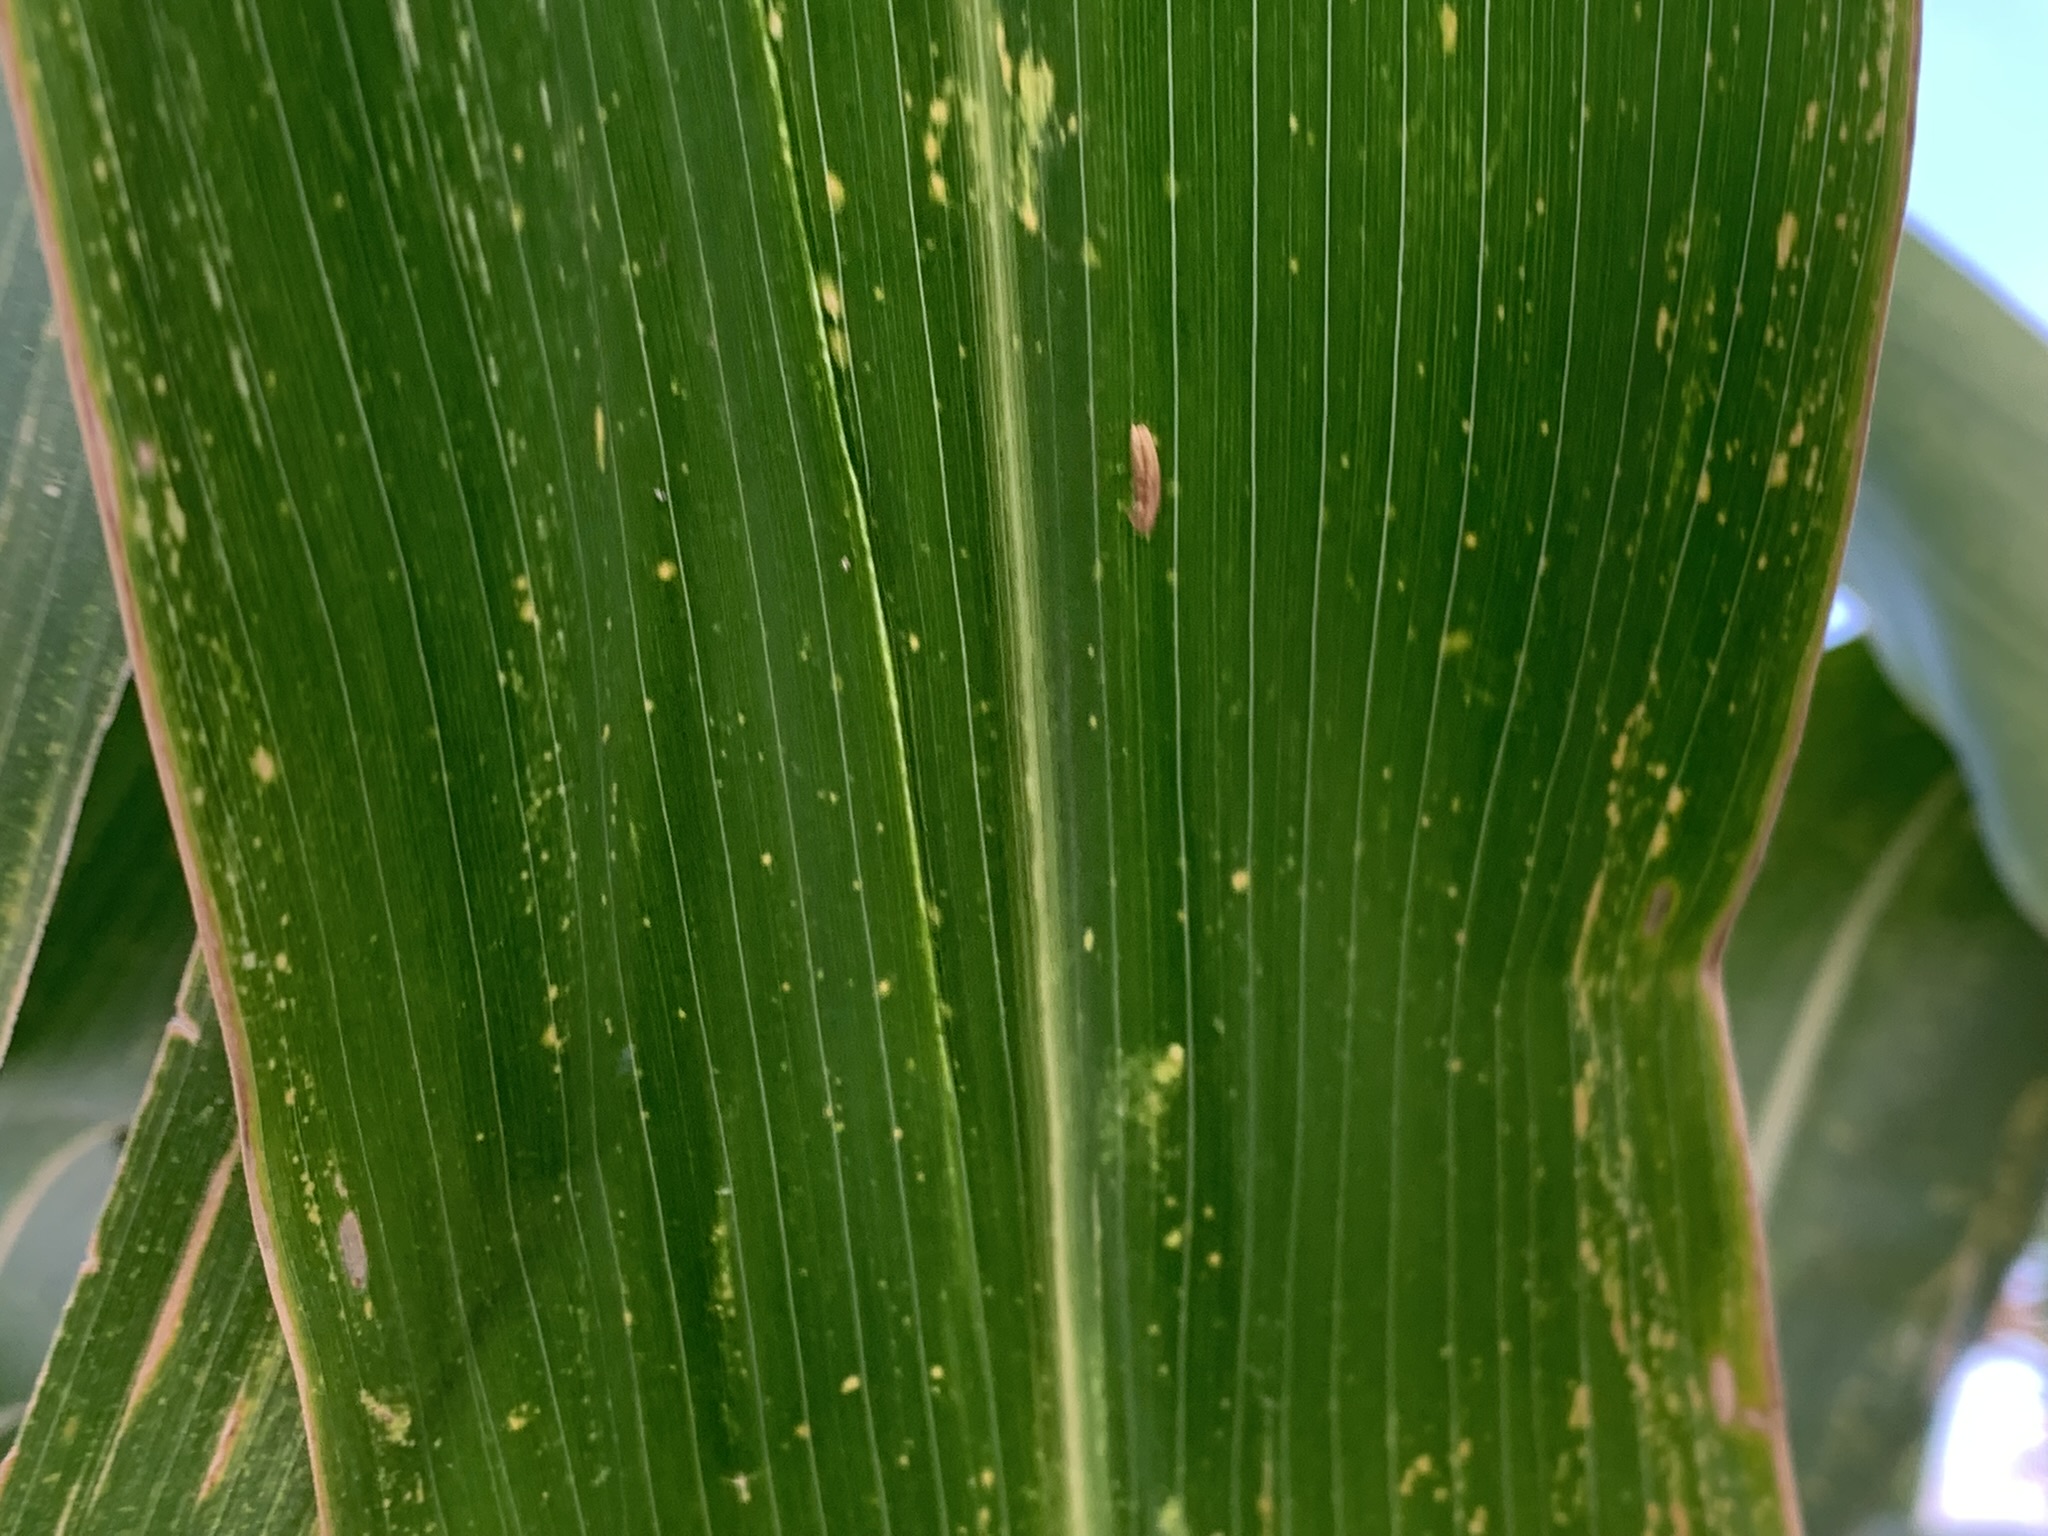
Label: MLN